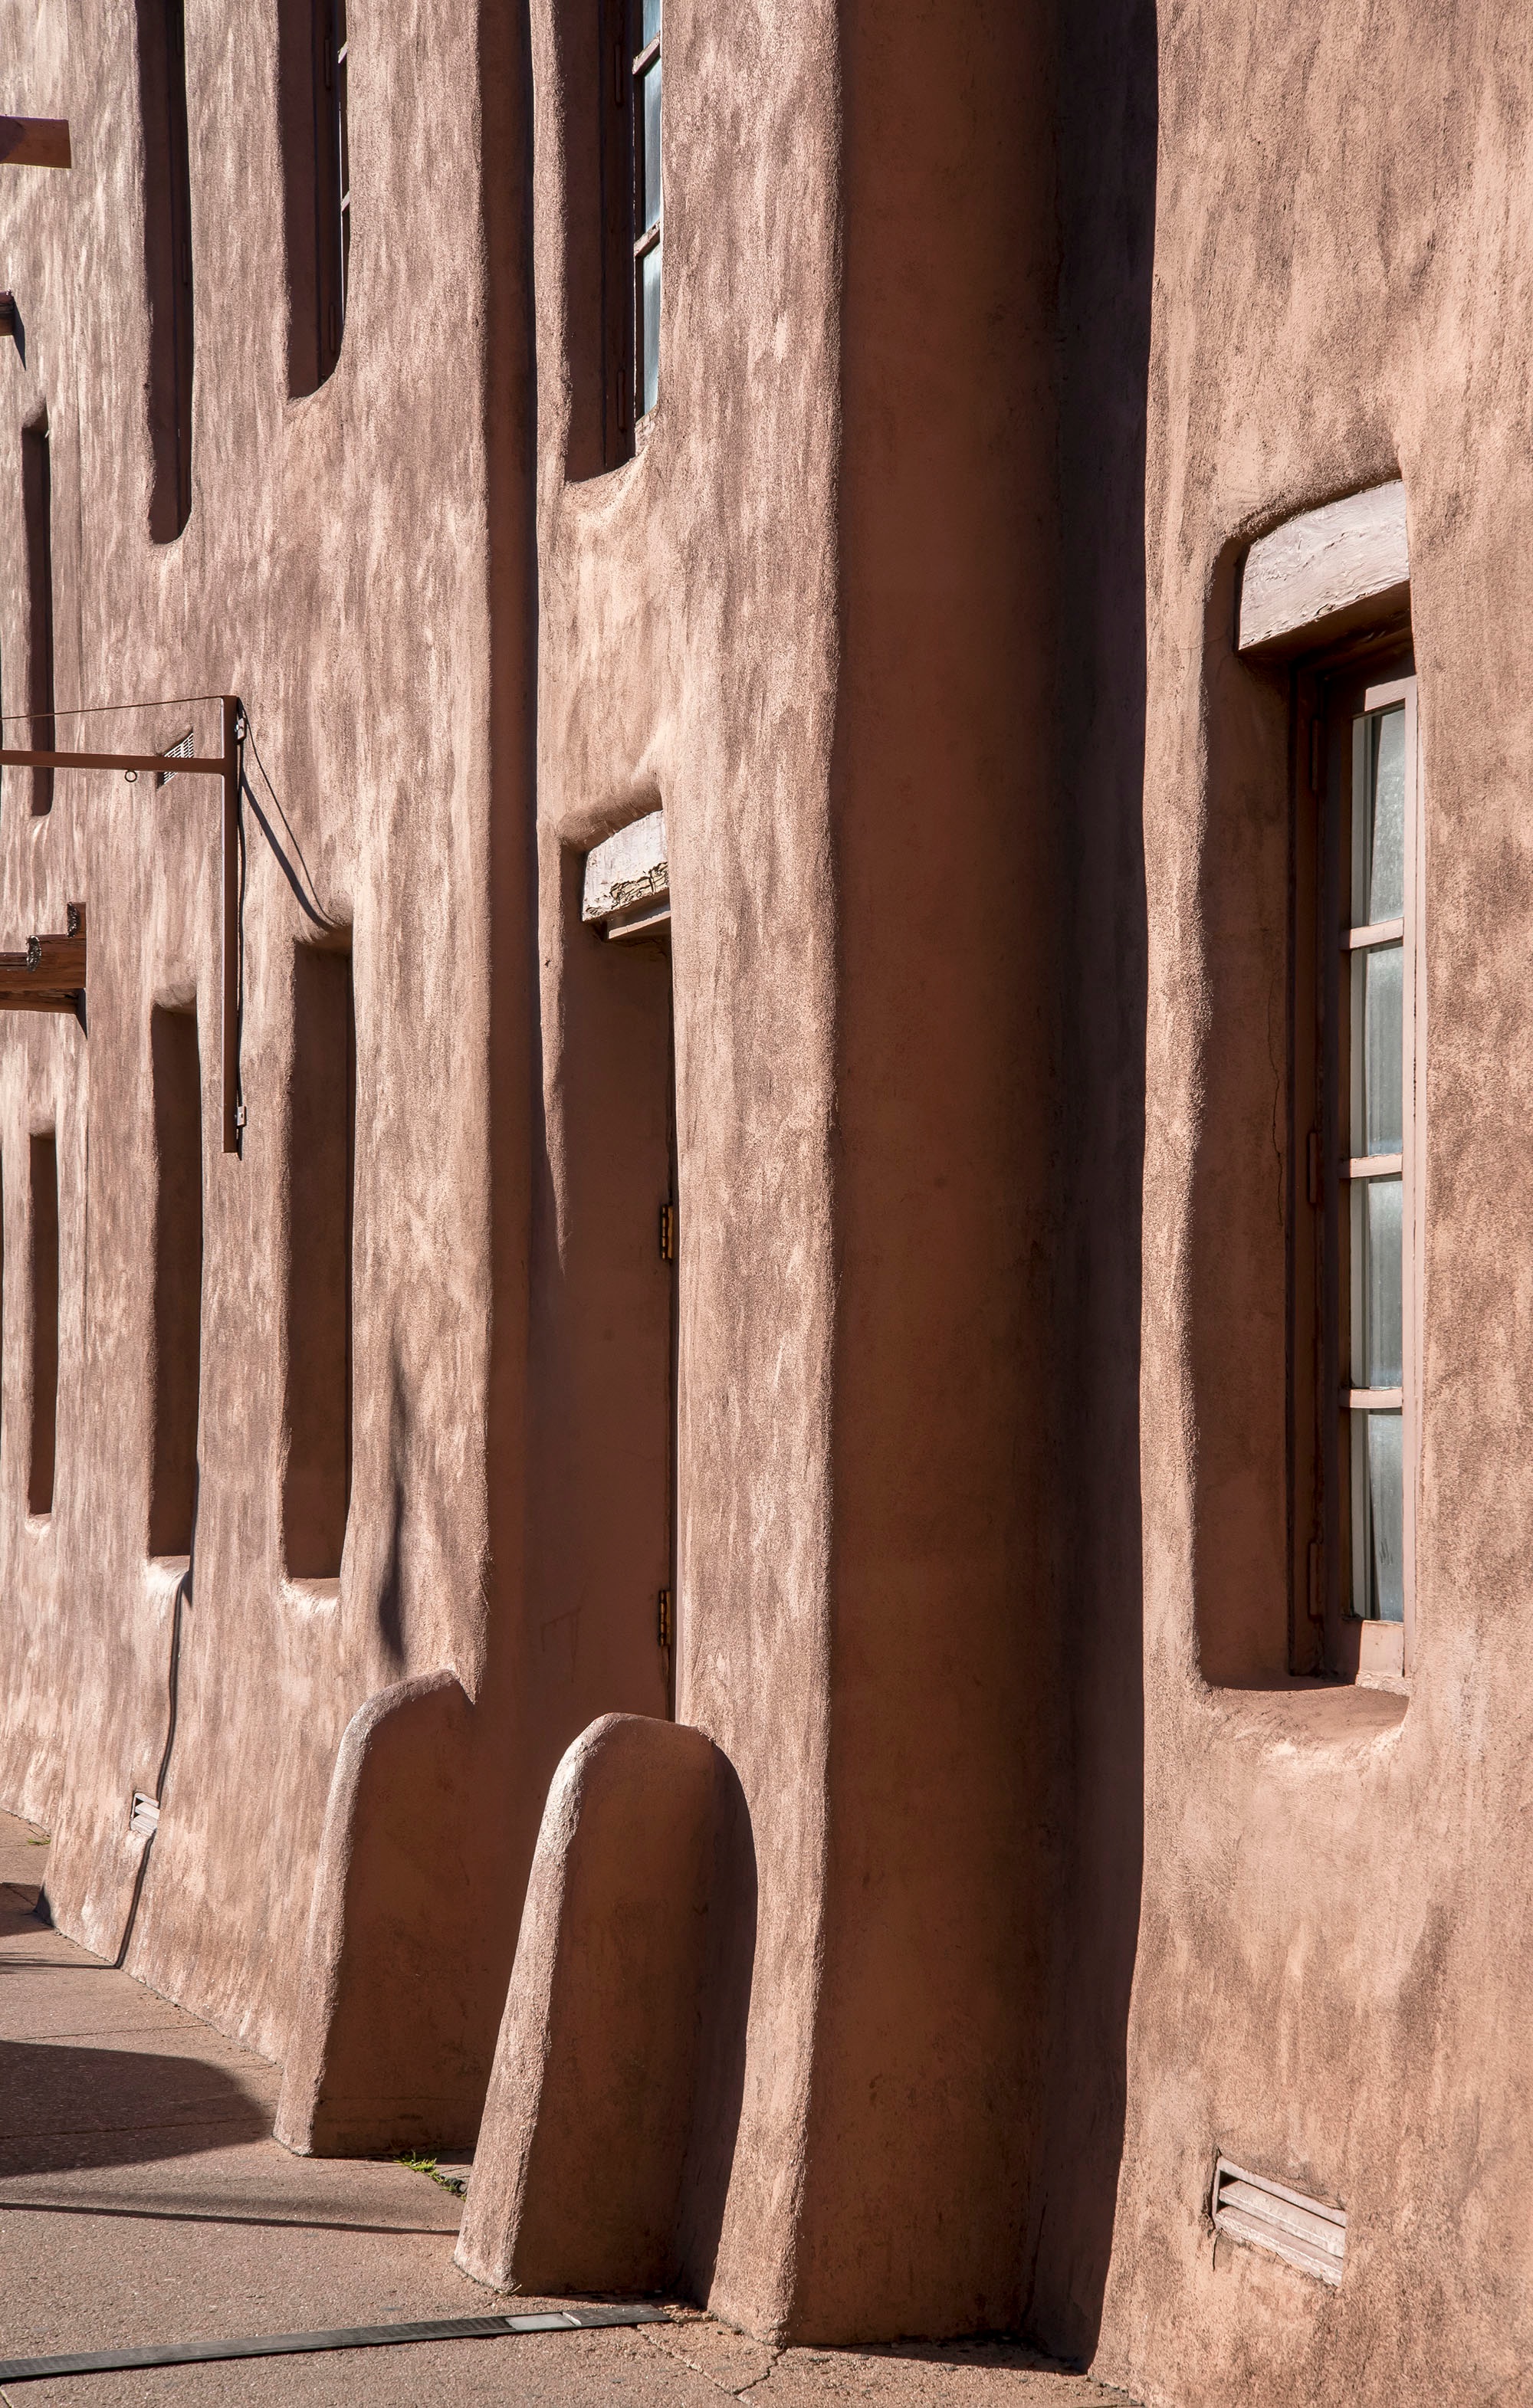
architecture, structure, wood, house, window, alley, wall, arch, column, facade, brick, door, interior design, temple, ancient history